SS Barossa

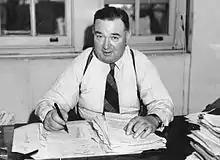
Waterside Workers' Federation Federal Secretary Jim Healey

The reports published in August 1945 said that "Barossa" was bombed on an unspecified day in March 1942. The reports do not specify the day, and the Japanese attacked Darwin on several days that month. However, reports published later in 1945, and the RAN report published in 1959 and 1962, all say that she was hit in the first Japanese air raid, which was on 19 February 1942. A report published in 1947 is goes into detail, saying that "The first three bombs to fall on Australian soil landed in the shallow water on the shore side of Barossa, quickly followed by three direct hits on the wharf, a direct hit on Neptuna, a direct hit on Barossa, and a 'near miss' on Swan."